Latham of Bradwall

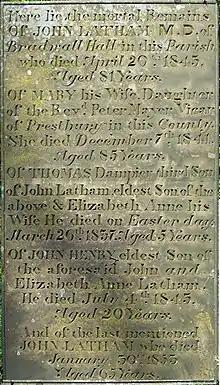
Gravestone of John Latham, his father, and other close family members at St Mary's Church, Sandbach

John Latham, FRS, M.D. (29 December 1761 – 20 April 1843) was a physician who bought the Bradwall estate. He became President of the Royal College of Physicians, and also updated their "Pharmacopoeia".